Dennis Loline

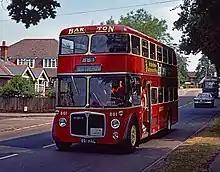
Barton's unique Dennis Loline II, 1984

In 1961, Barton Transport commissioned No. 861, which had lowbridge bodywork on a Loline chassis, and was the lowest ever roofed British double-decker. It was specially designed to pass under an ultra low railway bridge at Sawley Junction, now , station.